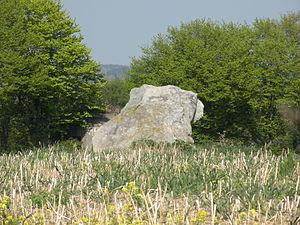
Pierres Martine de Solre-le-Château
Solre-le-Château est une commune française située dans le département du Nord, en région Hauts-de-France.